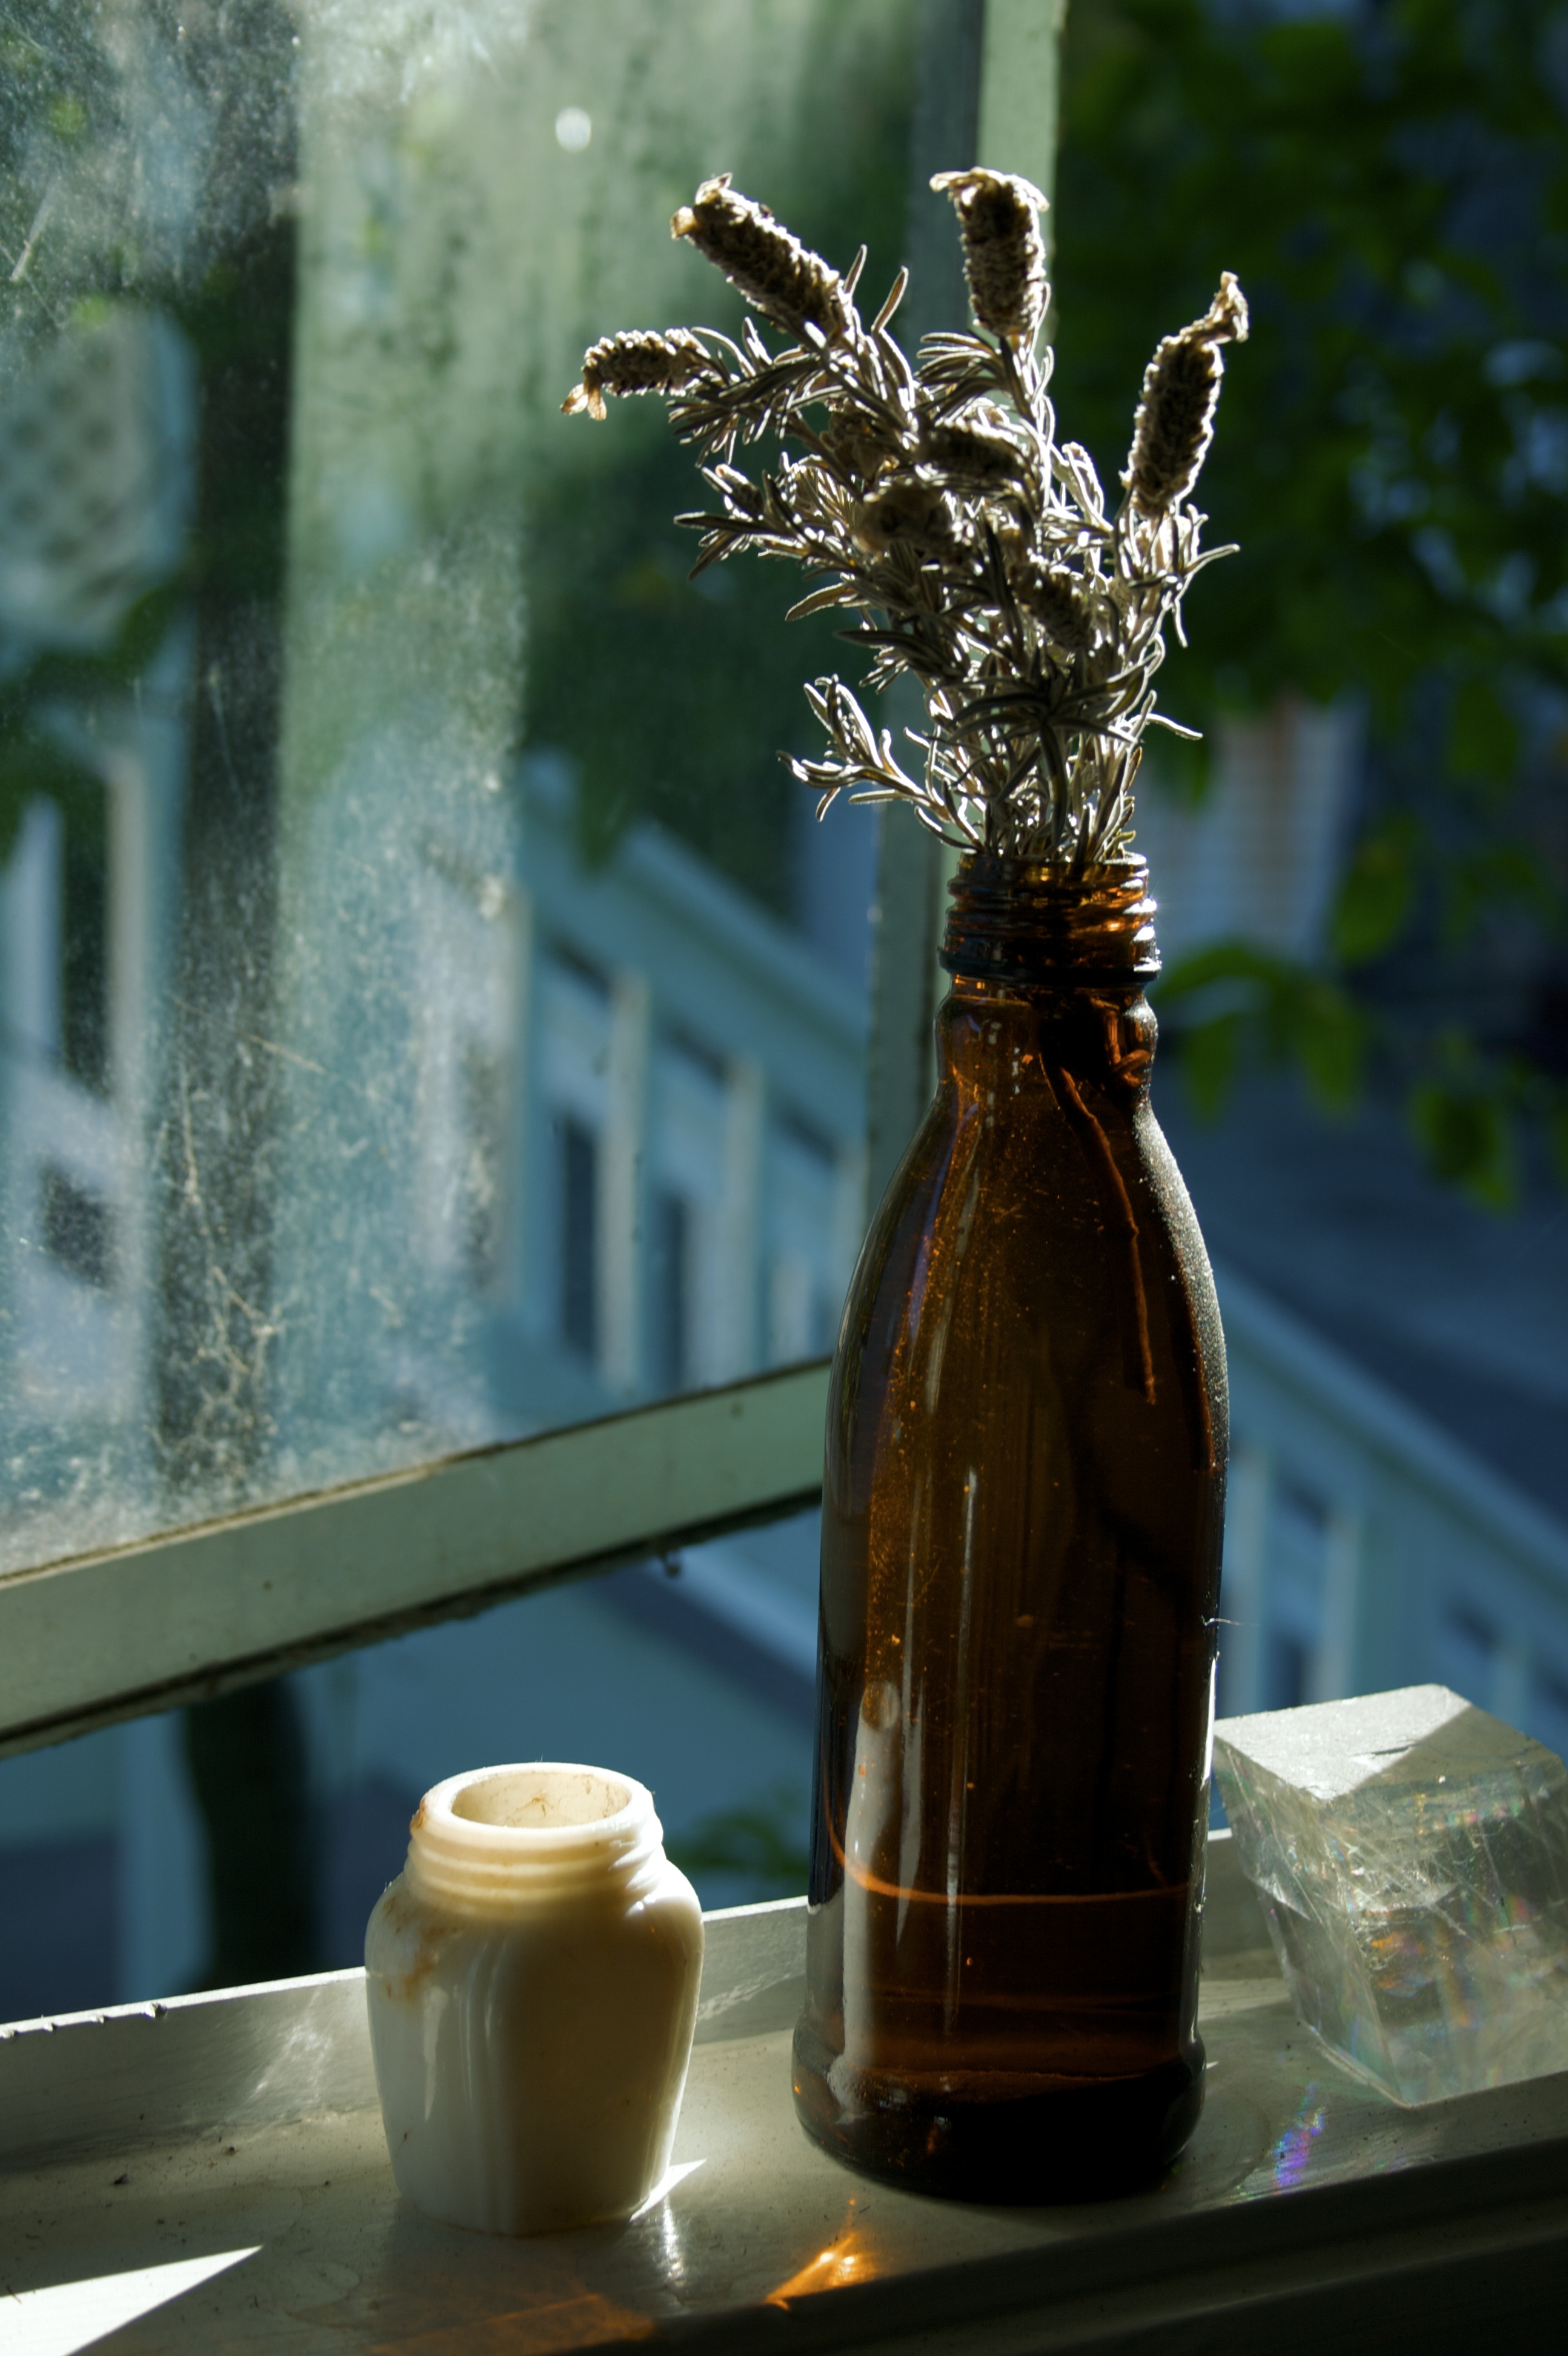
water, flower, window, glass, spring, color, bottle, lighting, sculpture, art